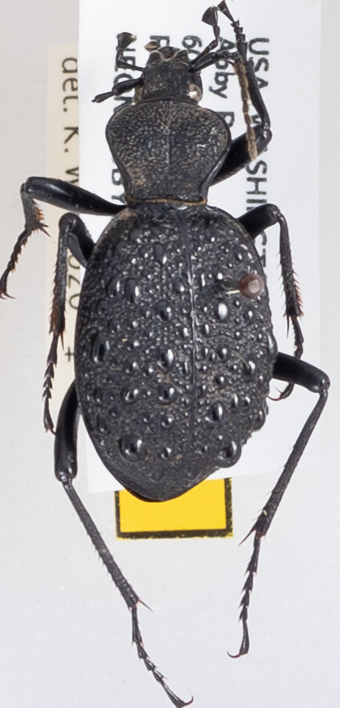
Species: Cychrus tuberculatus
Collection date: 2019-05-28
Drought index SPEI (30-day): -1.28
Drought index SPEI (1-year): -2.09
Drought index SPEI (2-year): -2.09